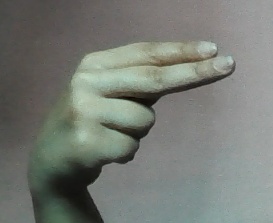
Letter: ain